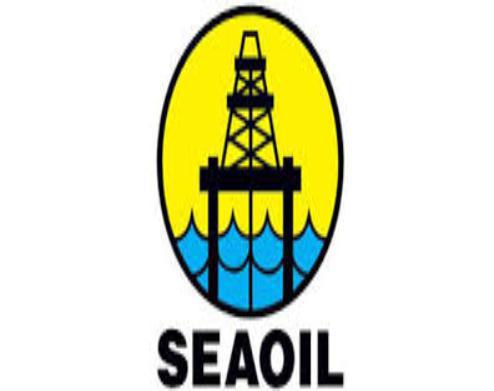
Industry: Transportation